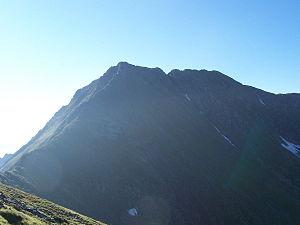
Viștea Mare est un sommet montagneux situé dans les monts Făgăraș, dans les Carpates, culminant à 2 527 mètres.